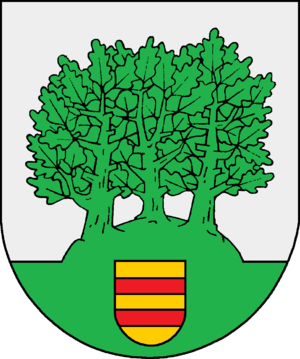
Damlos est une commune allemande du Schleswig-Holstein, située dans l'arrondissement du Holstein-de-l'Est, à six kilomètres au sud de la ville d'Oldenburg in Holstein. Damlos est l'une des sept communes de l'Amt Lensahn dont le siège est à Lensahn.